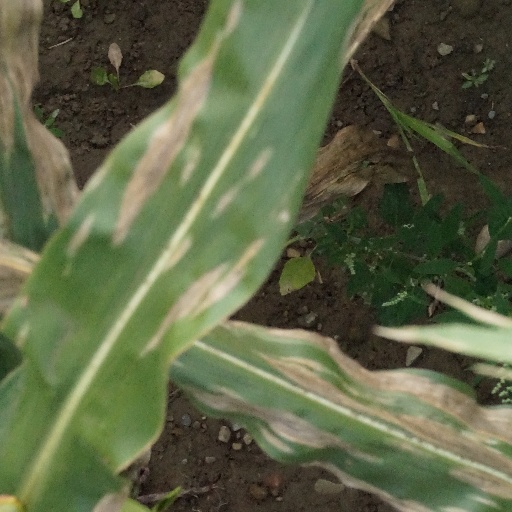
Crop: maize; corn